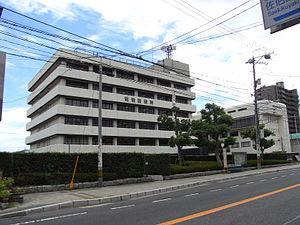
Saeki est l'un des huit arrondissements de la ville d'Hiroshima, au Japon. Il est situé à l'ouest de la ville.